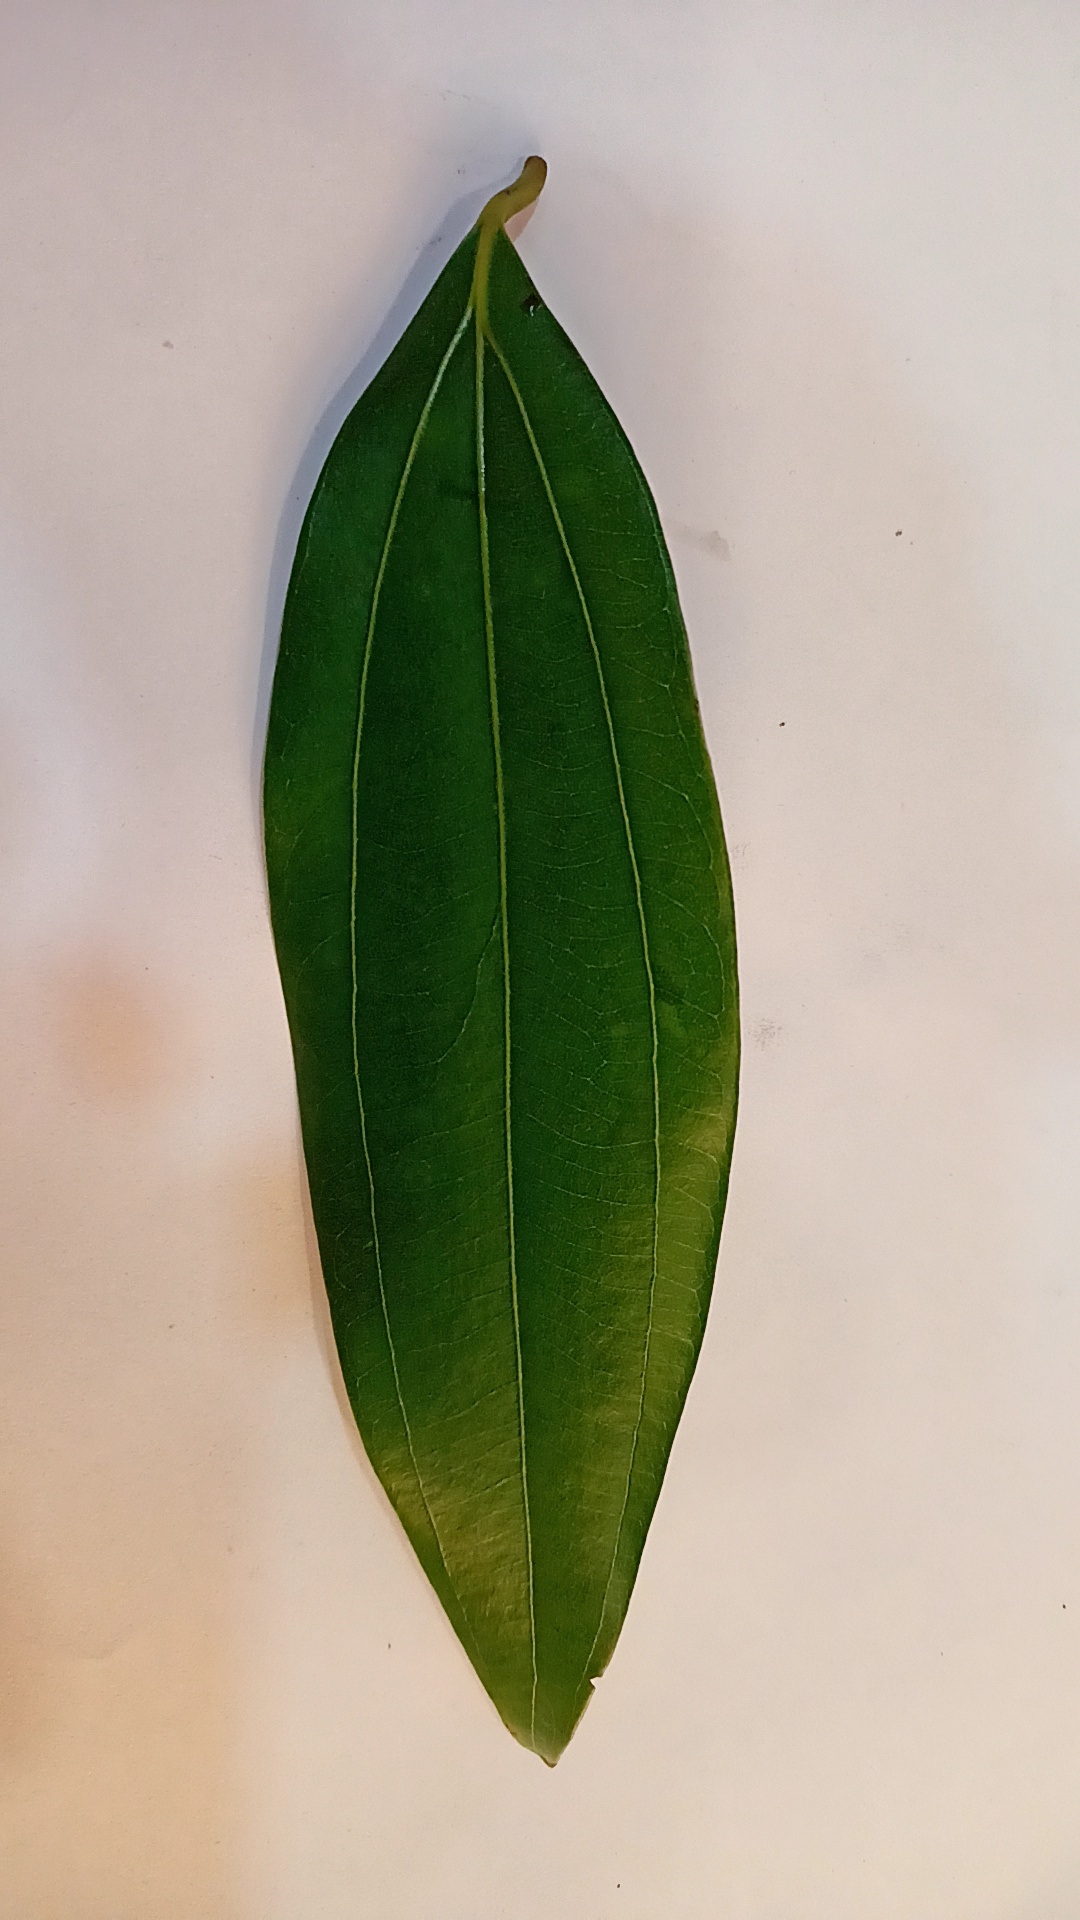
Label: Healthy